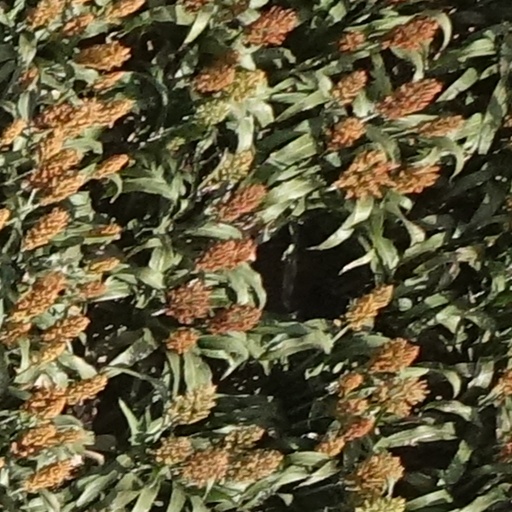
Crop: sorghum